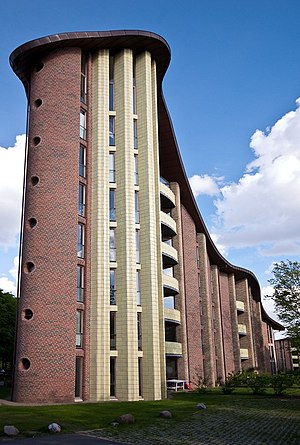
Bispebjerg Bakke
Bispebjerg Bakke, ca. ud for nr. 35
Bispebjerg Bakke er et boligbyggeri i Københavns Nordvestkvarter, tæt på Bispebjerg Hospital, der er blevet skabt ved et samarbejde mellem billedhugger Bjørn Nørgaard og Haandværkerforeningen.